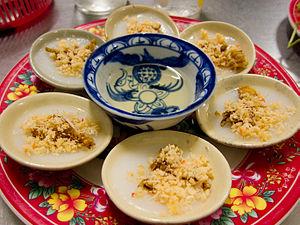
Le bánh bèo est un plat populaire du centre du Viêt Nam, notamment de la ville de Hué. Le nom de ce plat pourrait se traduire par : « gâteau de fougère d'eau ». Les gâteaux sont faits à partir d'un mélange de farine de riz et de tapioca. C'est l'un des plats vendus dans la rue les plus populaires au Vietnam. Les ingrédients varient d'une région à l'autre, mais on retrouve souvent les ingrédients suivants : gâteau de riz, crevettes séchées et peau de porc croustillante ou porc haché aux crevettes, huile d'oignon et sauce. Ce plat peut être consommé comme un plat principal ou un accompagnement.